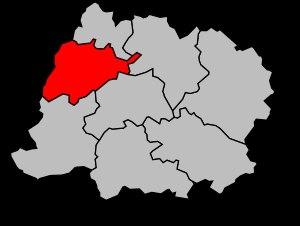
Le canton d'Attigny est une division administrative française située dans le département des Ardennes et la région Grand Est.